Sapera (Muslim)

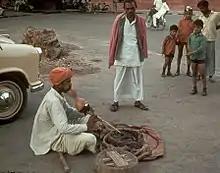
A snake charmer in Delhi

The Sapera are a Muslim community found in the state of Bihar in India. They are also known as Mastan and Ustad.